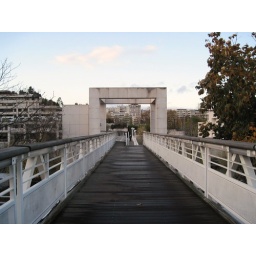
Levallois, pedestrian bridge over the river Seine leading to the "Ile-de-la-Jatte"